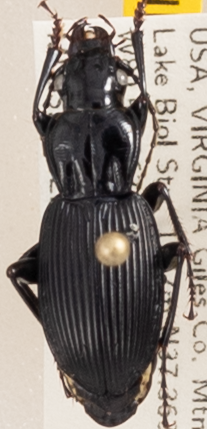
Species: Pterostichus lachrymosus
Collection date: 2023-09-05
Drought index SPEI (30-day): -1.93
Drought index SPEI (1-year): -0.058
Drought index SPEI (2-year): -0.492